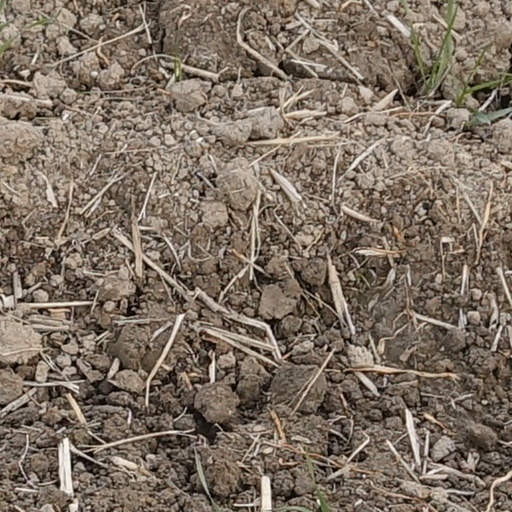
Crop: wheat